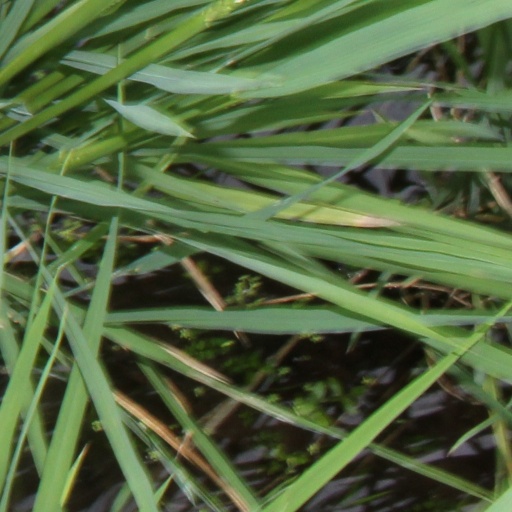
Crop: rice